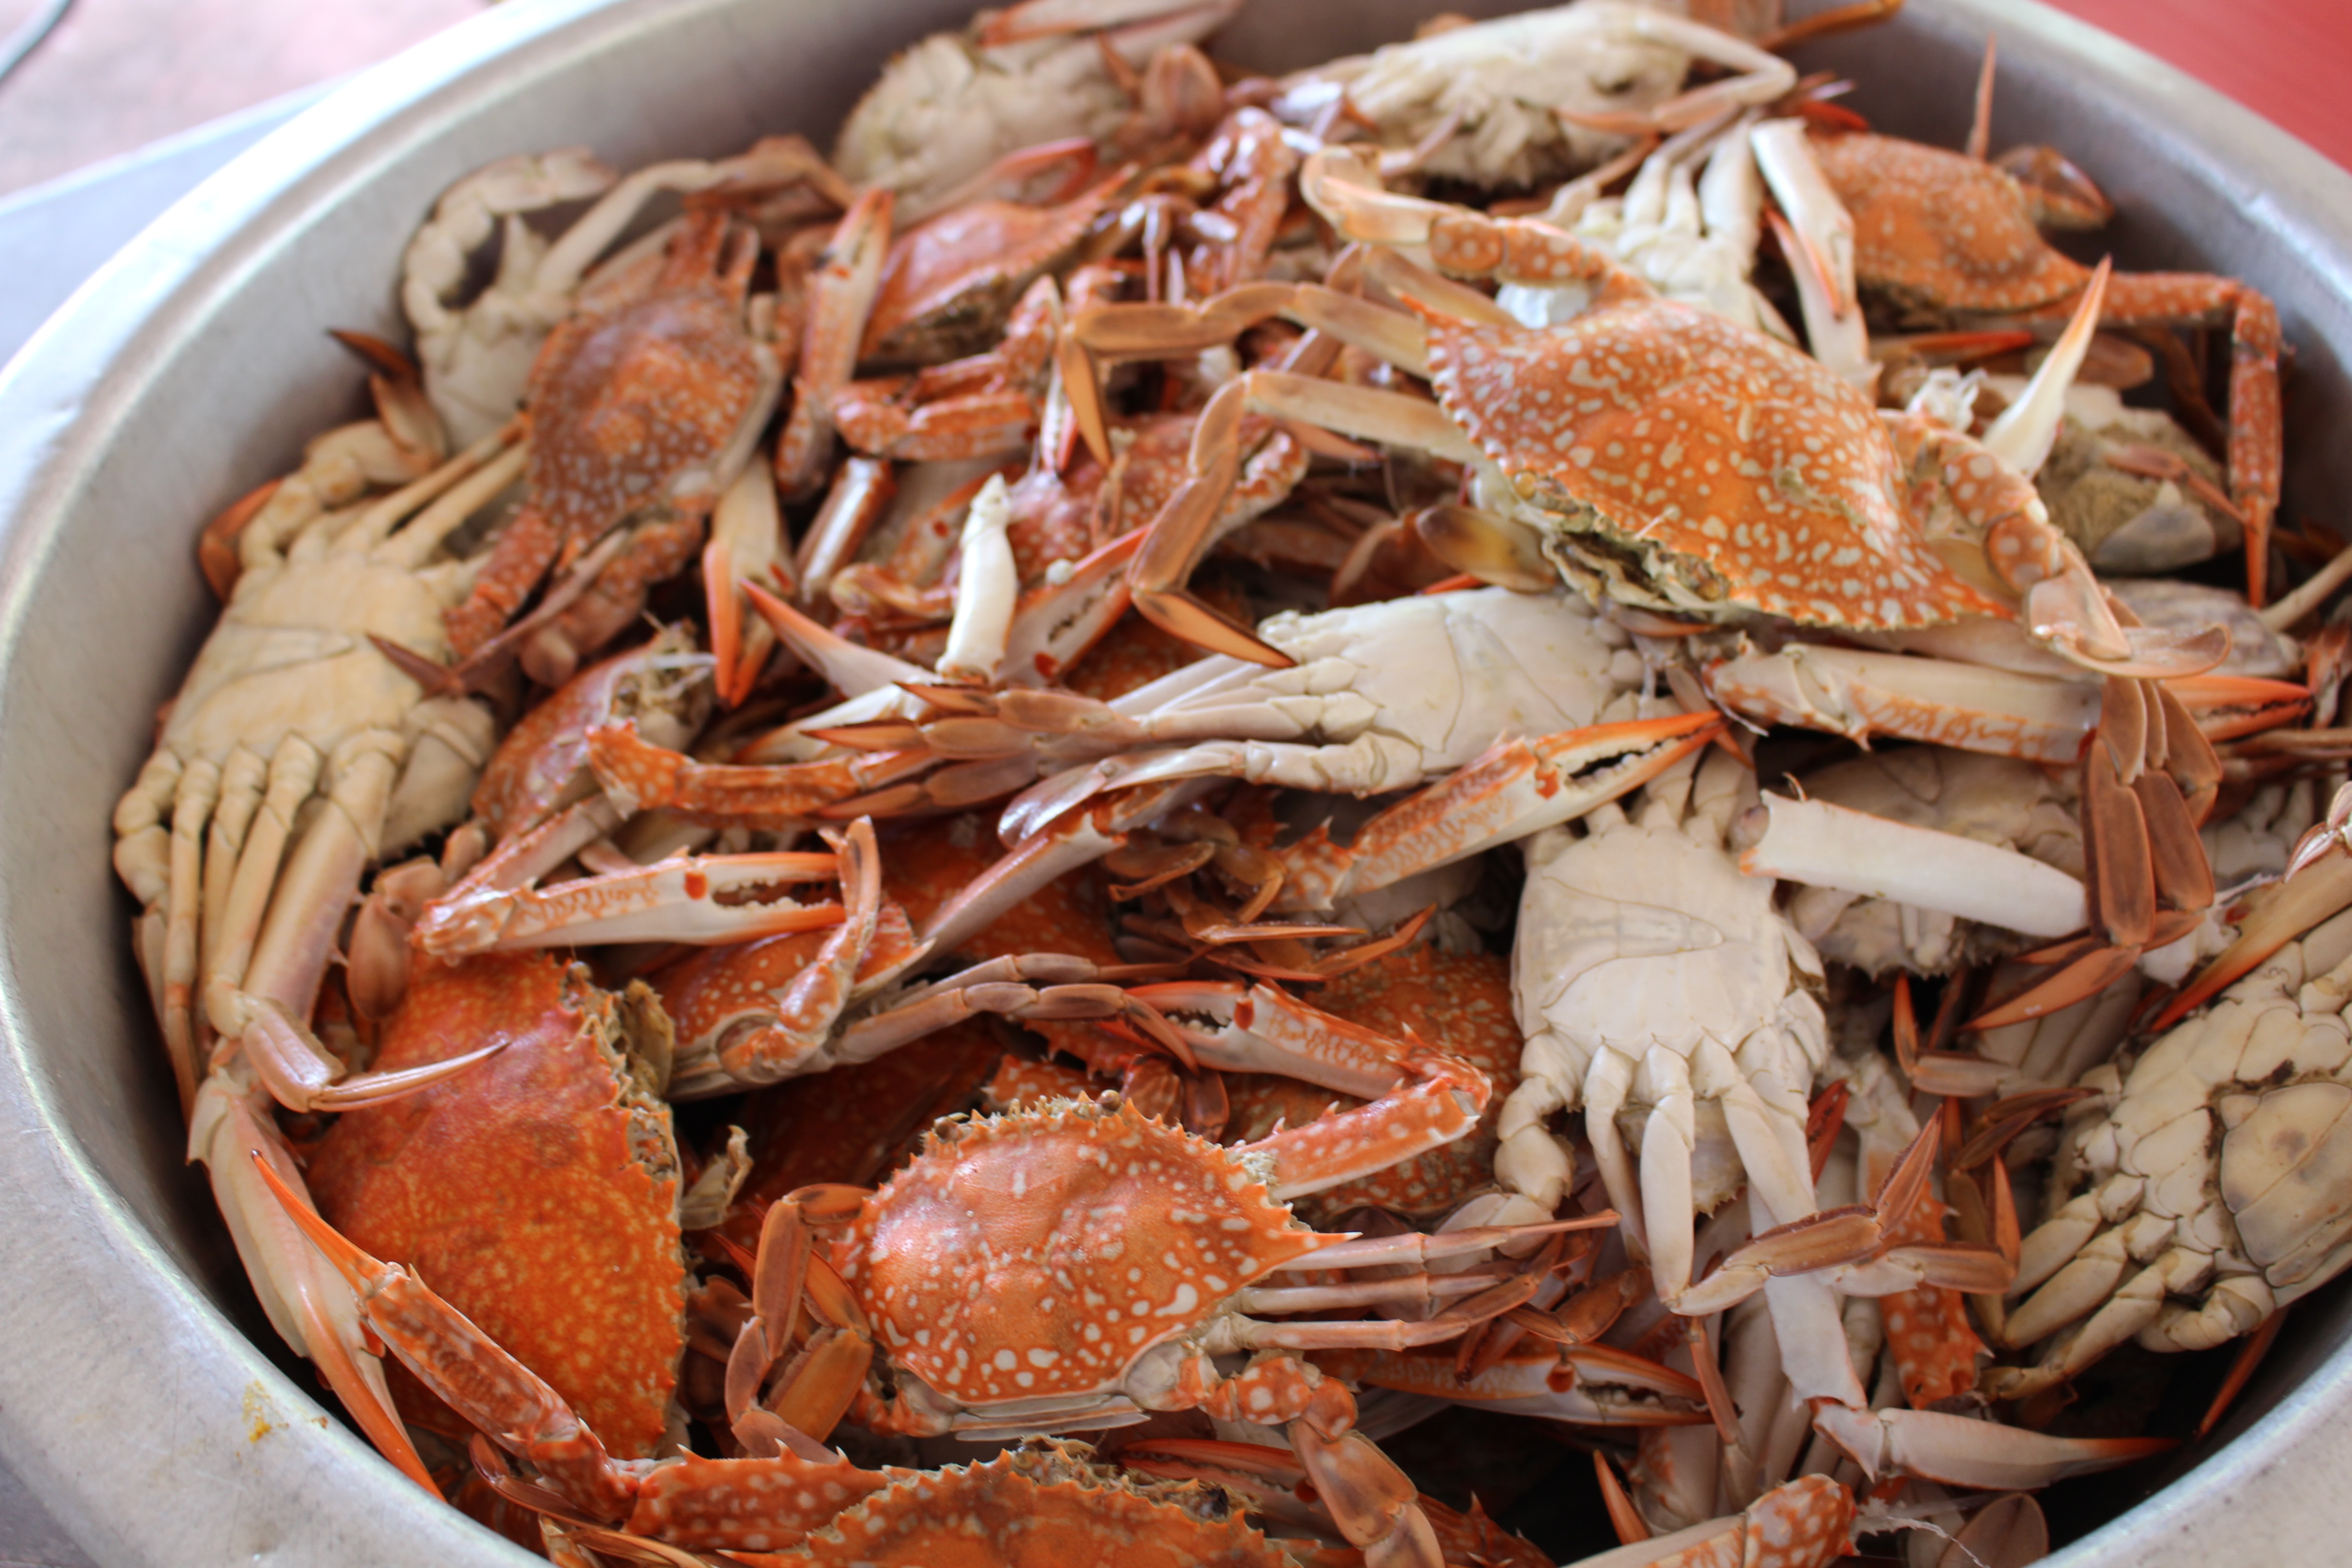
sea, nature, animal, wildlife, underwater, dish, meal, food, fishing, macro, seafood, fresh, fish, lunch, cuisine, shellfish, delicious, crab, claw, shell, invertebrate, life, freshness, eco, crustacean, dinner, marine, raw, crayfish, krabbe, decapoda, animal source foods, pulled pork, dungeness crab, seafood boil, soft shell crab